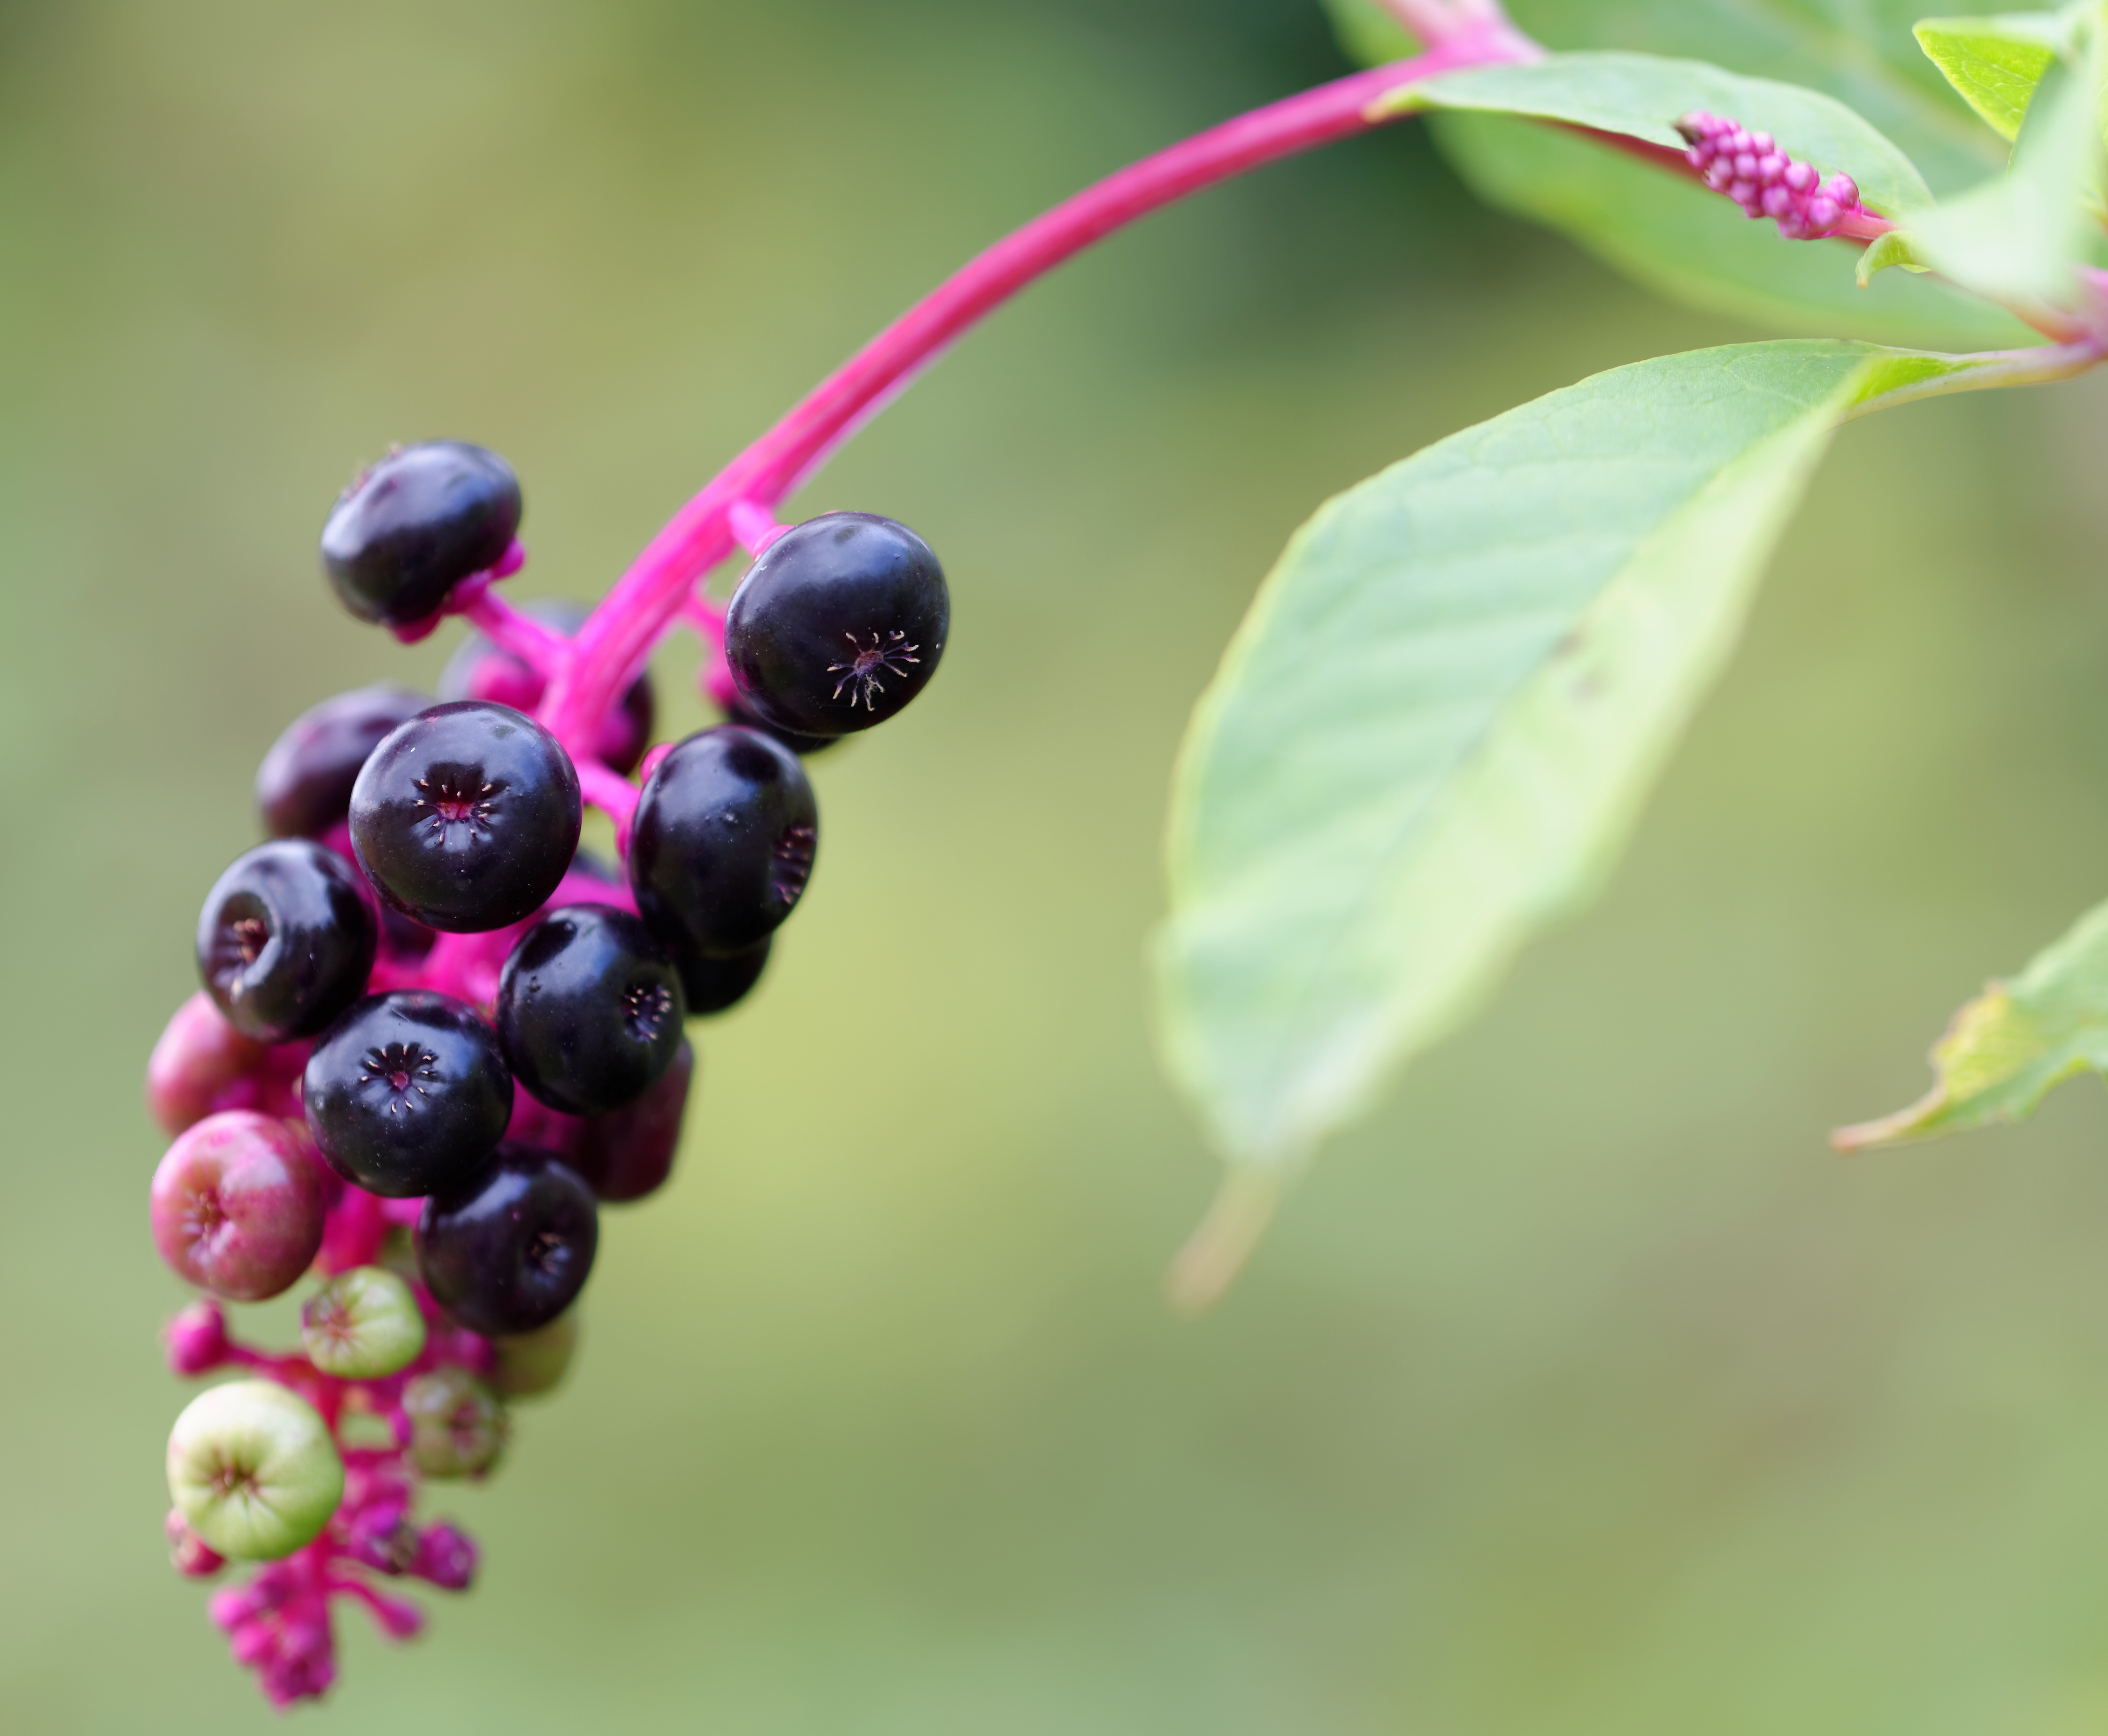
branch, blossom, plant, photography, fruit, berry, leaf, flower, food, produce, botany, flora, blackberry, close up, shrub, toxic, nectar, macro photography, flowering plant, pokeweed, bilberry, plant stem, land plant, american pokeweed